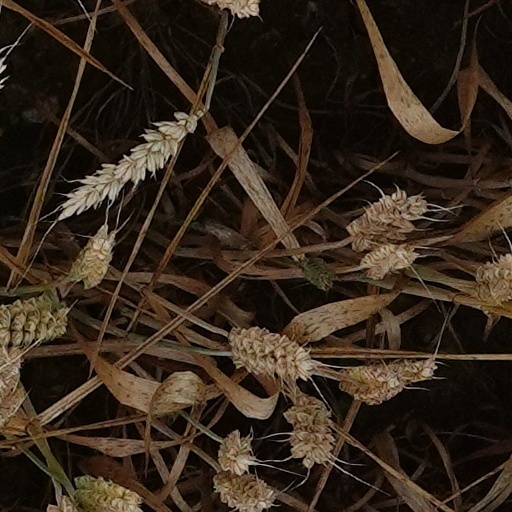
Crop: wheat